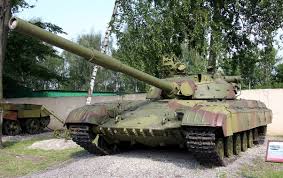
Label: T-64